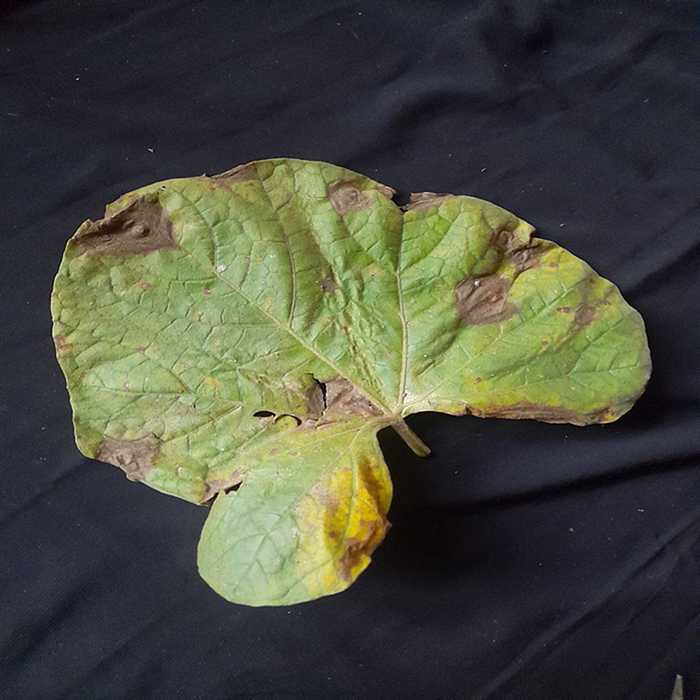
Plant: Bottle gourd
Label: Downey mildew